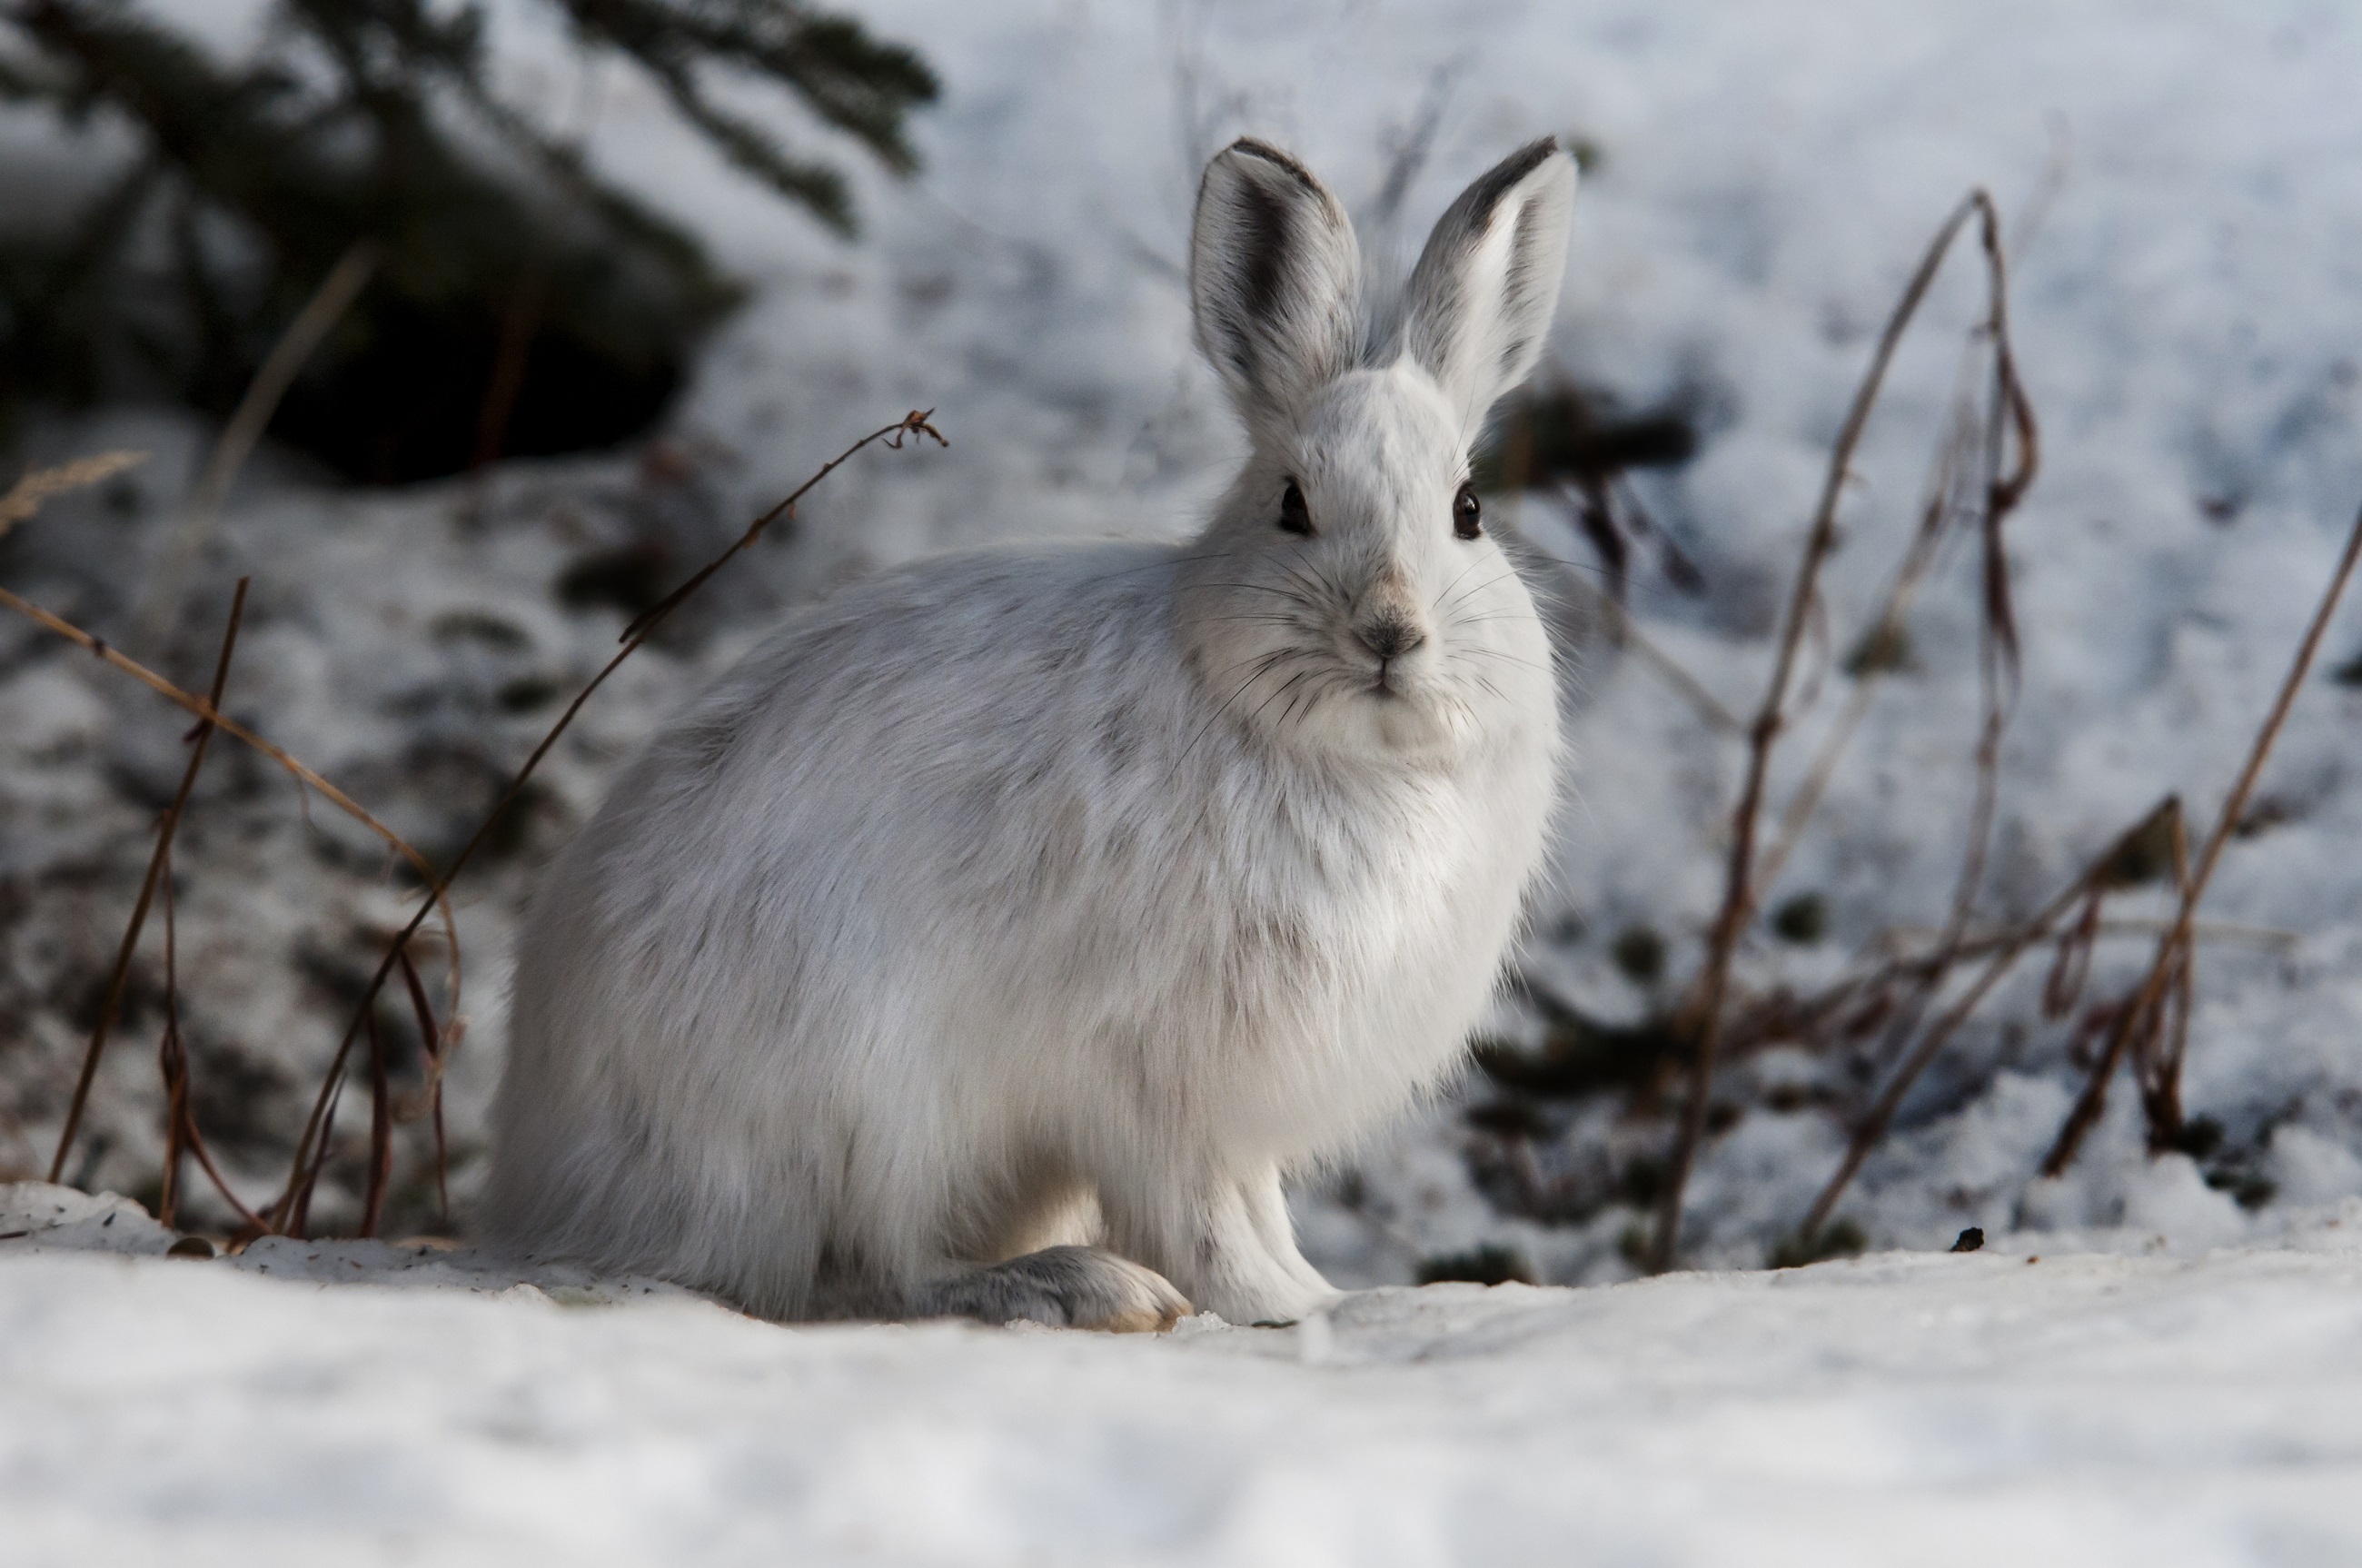
nature, snow, winter, white, night, looking, wildlife, portrait, sitting, weather, mammal, fauna, rabbit, hare, outdoors, furry, vertebrate, bunny, floppy, domestic rabbit, rabits and hares, snowshoe hare